Robert F. Kennedy Bridge

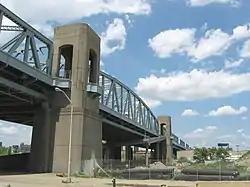
Bronx Kill crossing in 2008

The Harlem River span is a lift bridge that connects Manhattan with Randalls Island, designed by chief engineer Ammann. It carries six lanes of New York State Route 900G (NY 900G), an unsigned reference route, as well as two sidewalks, one on each side. The span connects to FDR Drive and Harlem River Drive, as well as the intersection of Second Avenue and East 125th Street, in East Harlem, Manhattan. At the time of its completion, the Harlem River lift bridge had the largest deck of any lift bridge in the world, with a surface area of . To lighten the deck, it was made of asphalt paved onto steel girders, rather than of concrete.